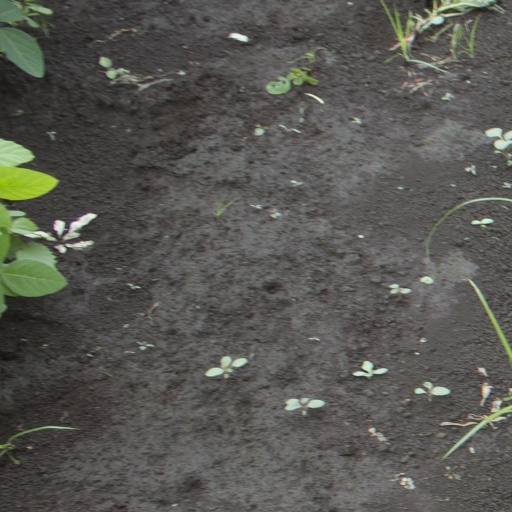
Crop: soybean